Green fluorescent protein

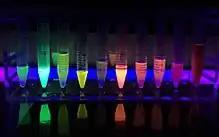
Different proteins produce different fluorescent colors when exposed to ultraviolet light.

There are many GFP-like proteins that, despite being in the same protein family as GFP, are not directly derived from "Aequorea victoria". These include dsRed, eqFP611, Dronpa, TagRFPs, KFP, EosFP/IrisFP, Dendra, and so on. Having been developed from proteins in different organisms, these proteins can sometimes display unanticipated approaches to chromophore formation. Some of these, such as KFP, are developed from naturally non- or weakly-fluorescent proteins to be greatly improved upon by mutagenesis. When GFP-like barrels of different spectral characteristics are used, the excitation spectrum of one chromophore can be used to power another chromophore (FRET), allowing for conversion between wavelengths of light.